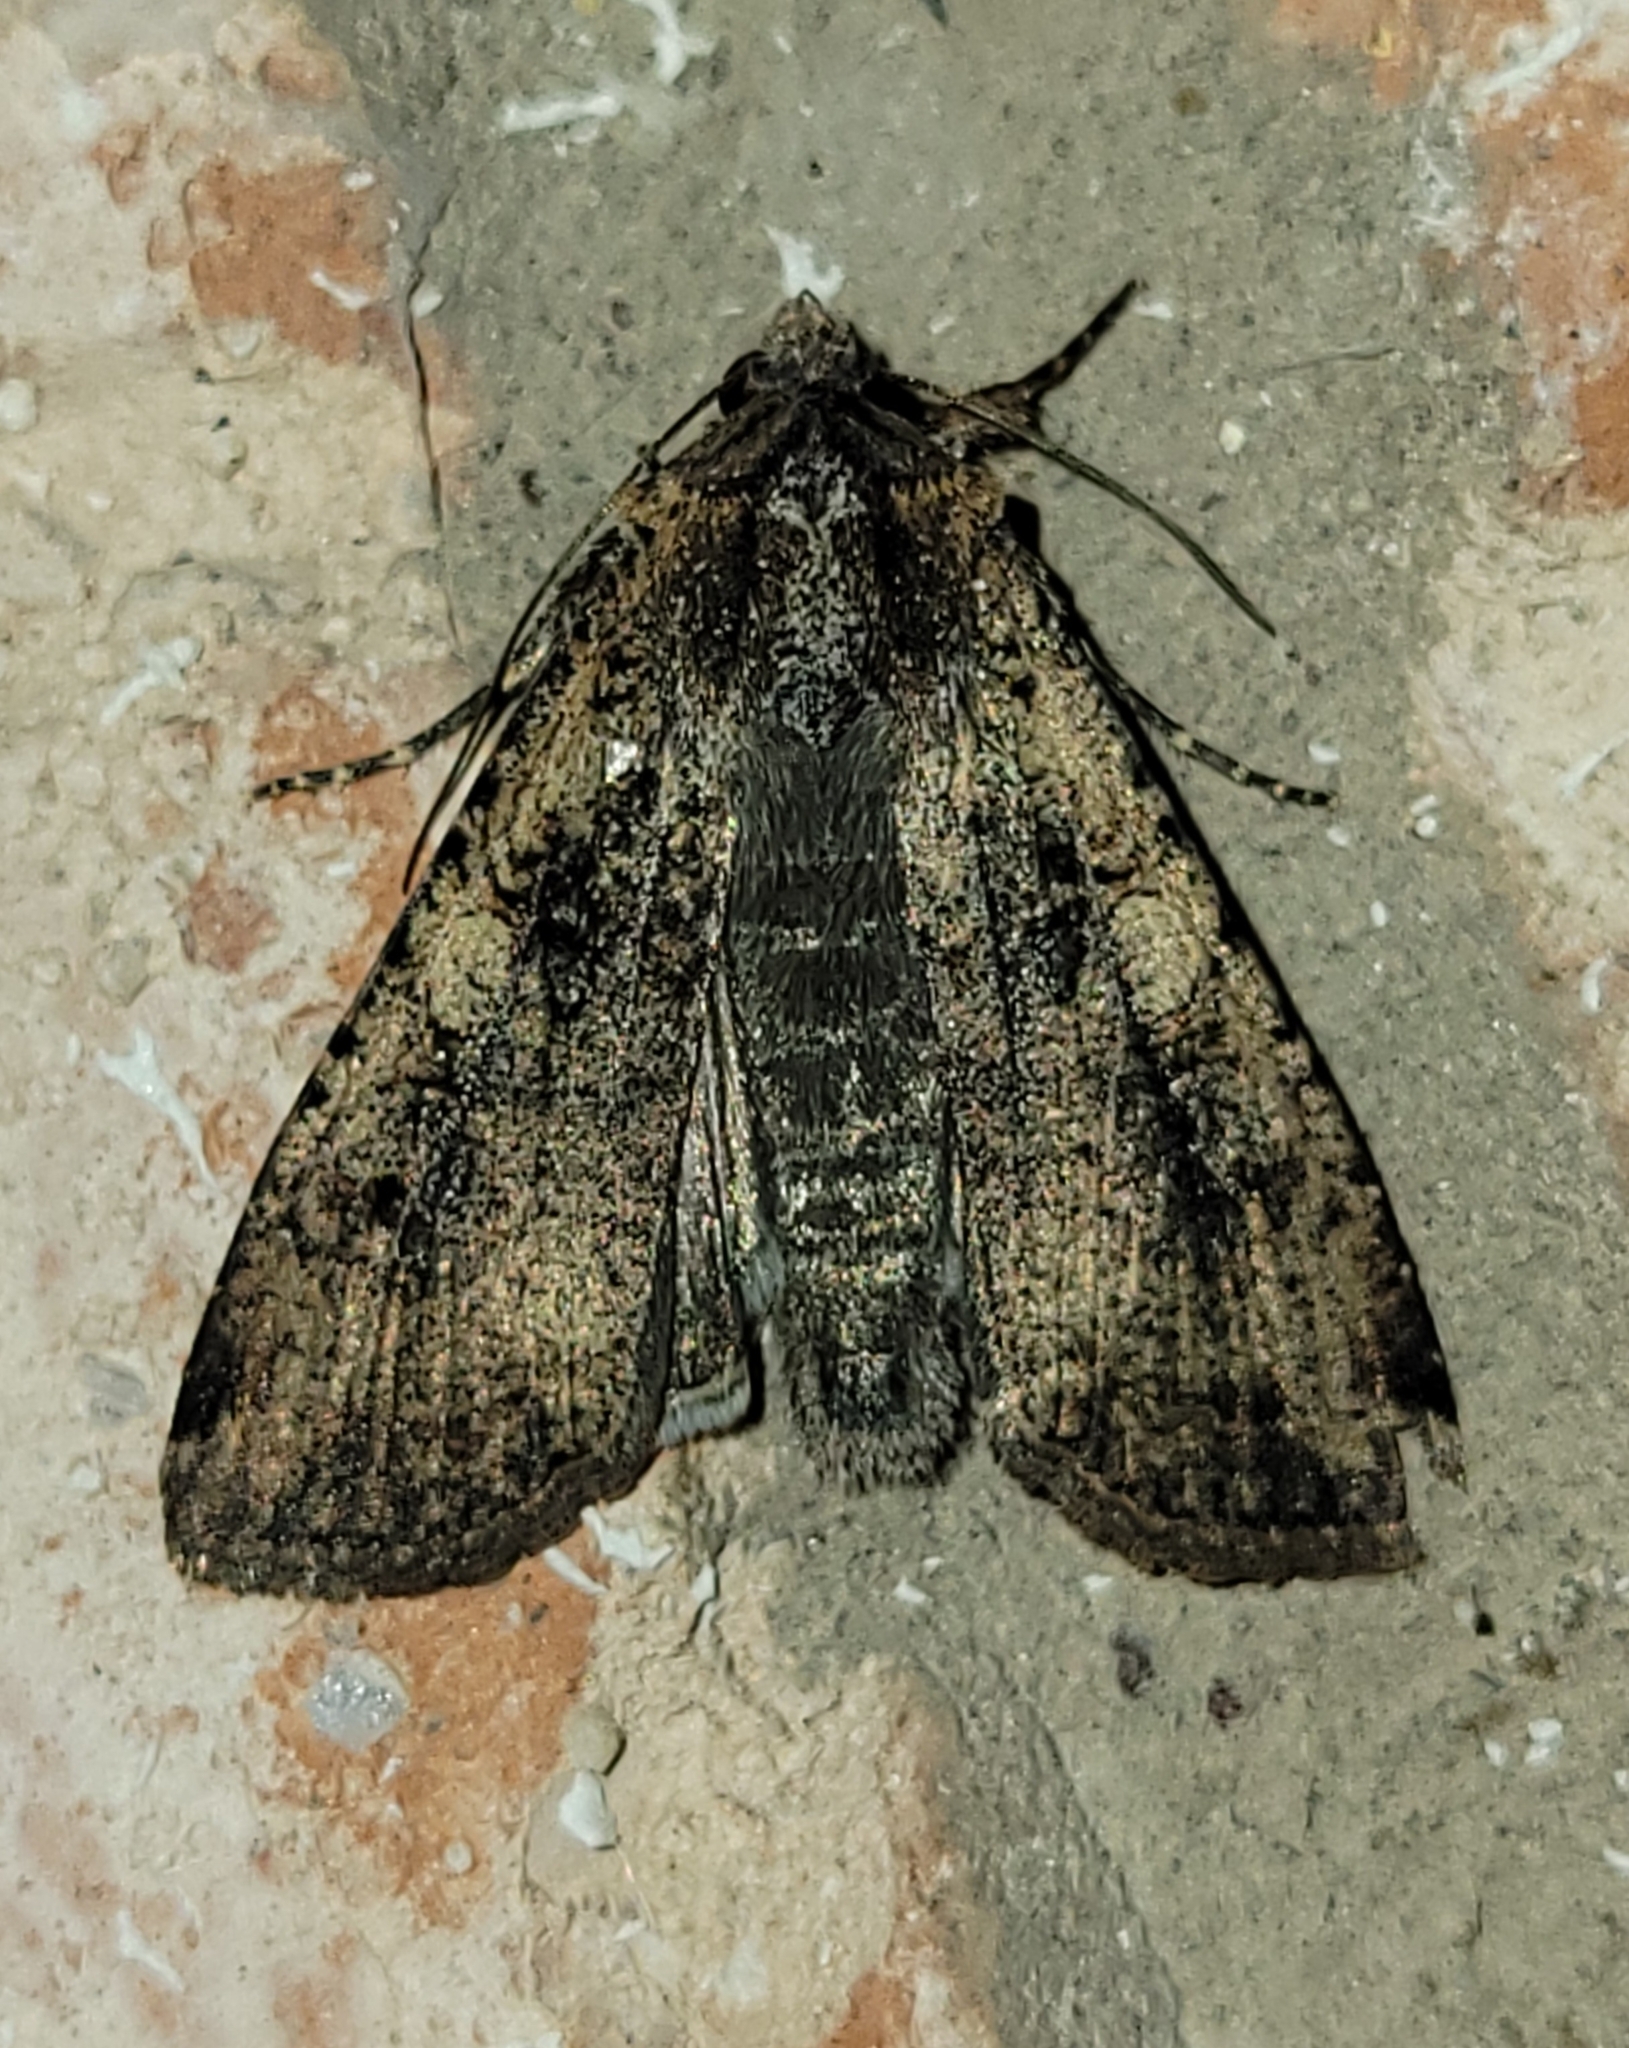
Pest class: cutworms